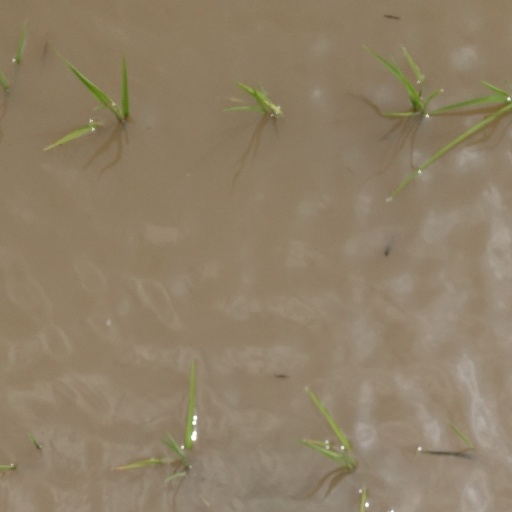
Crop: rice